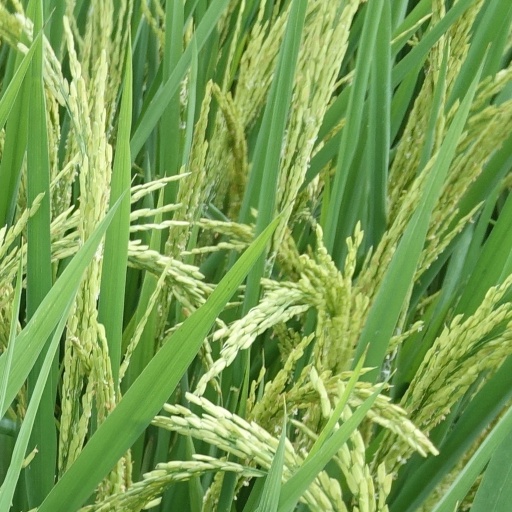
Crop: rice